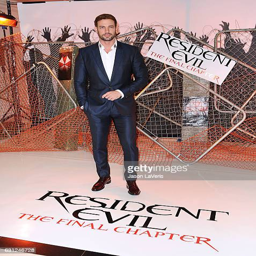
actor attends a photo call